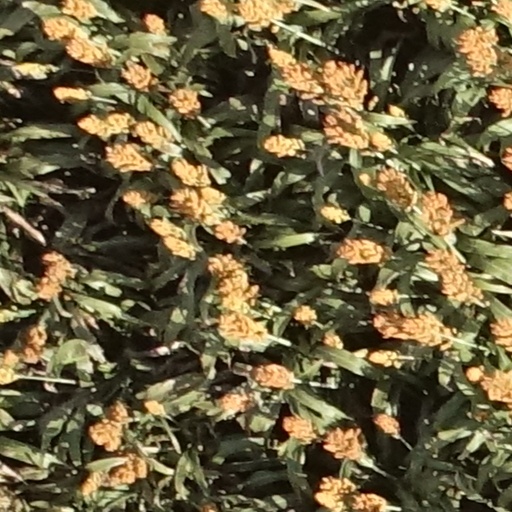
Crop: sorghum